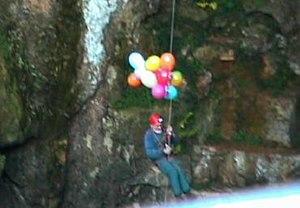
Jean Lesur âgé de 78 ans descendant sur son escarpolette une grappe de ballon dans le gouffre de Padirac au profit du Téléthon 2003.
Jean Lesur est un spéléologue français qui a exploré principalement les cavités du Lot, de la Dordogne et de l'Aveyron.